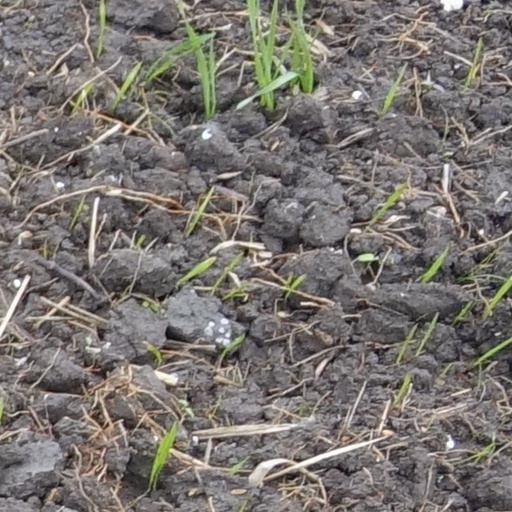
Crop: wheat